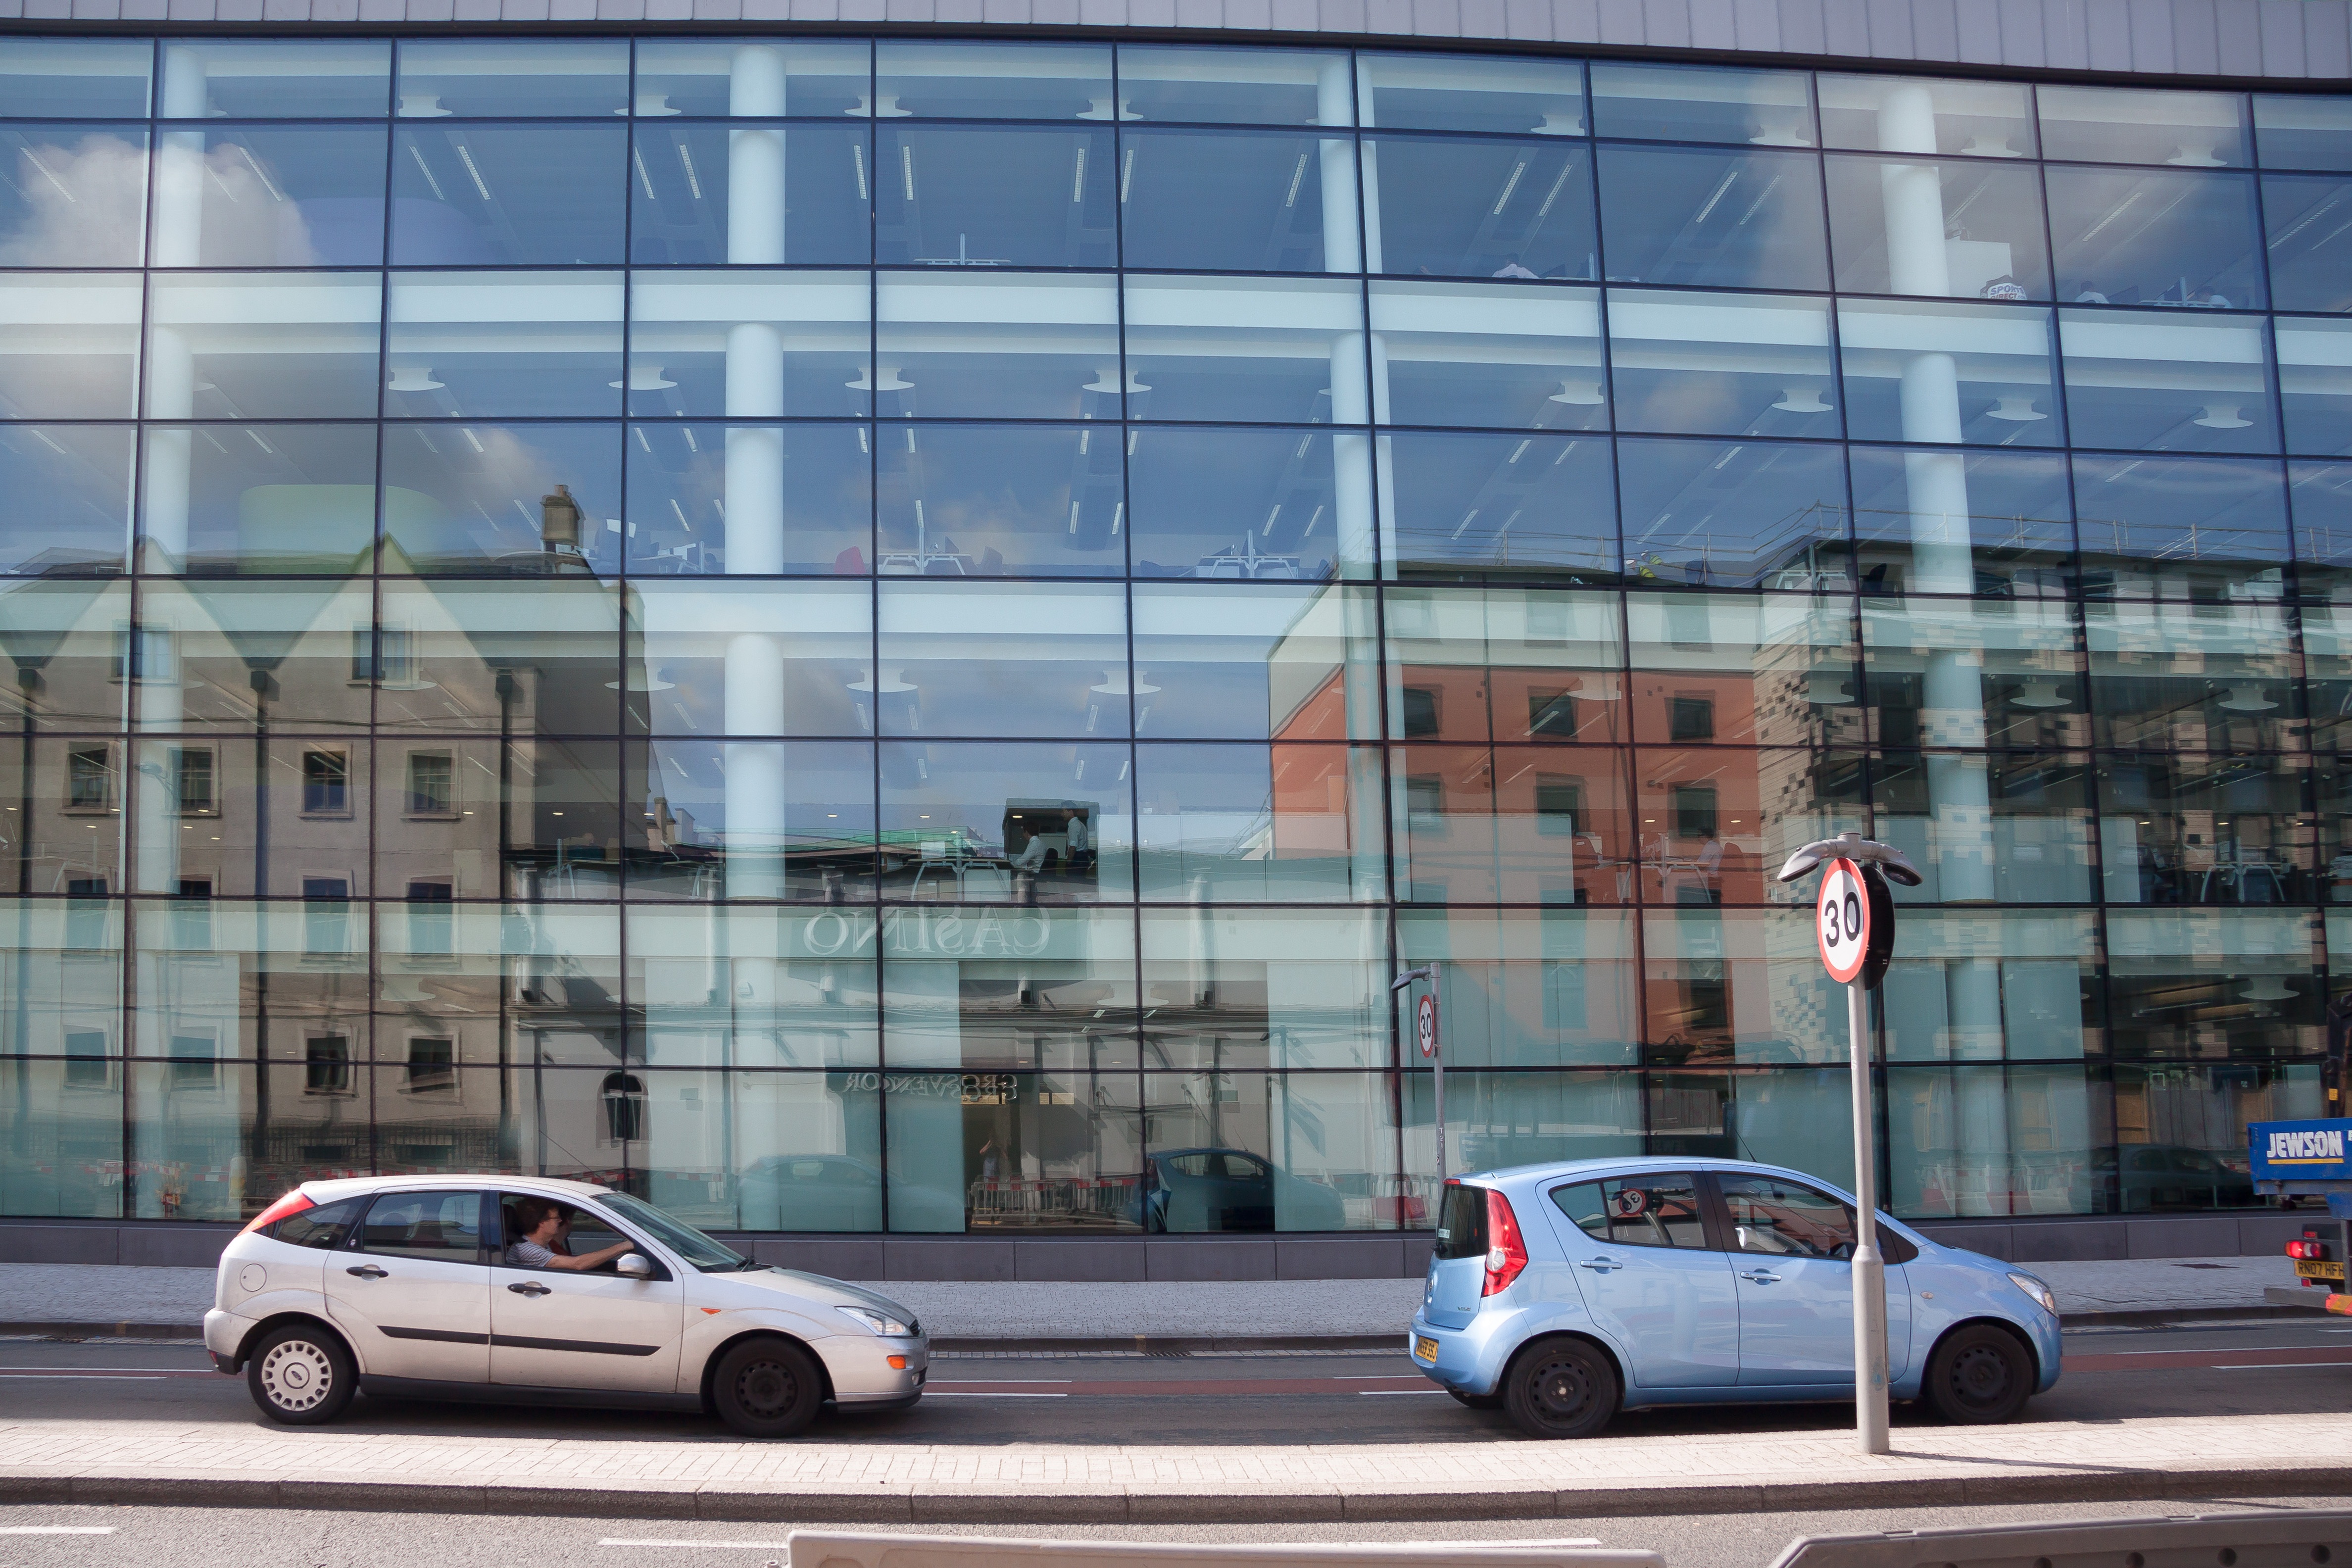
architecture, glass, building, city, urban, downtown, transport, vehicle, facade, modern, public transport, infrastructure, reflections, autos, shiny, mirroring, glass front, speed restriction, tempo 30